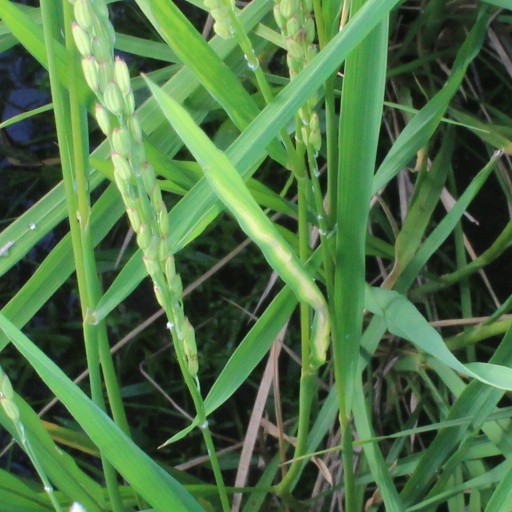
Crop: rice